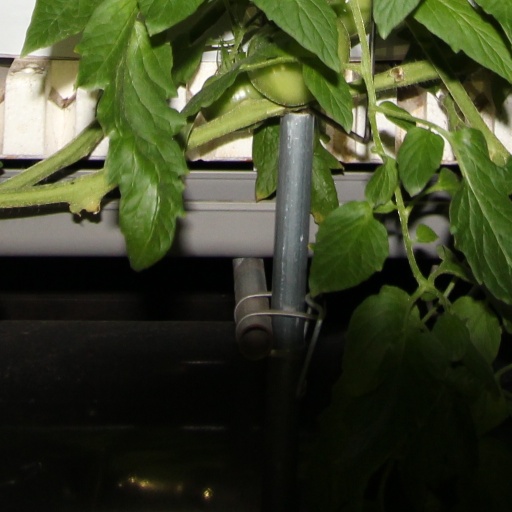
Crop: tomato